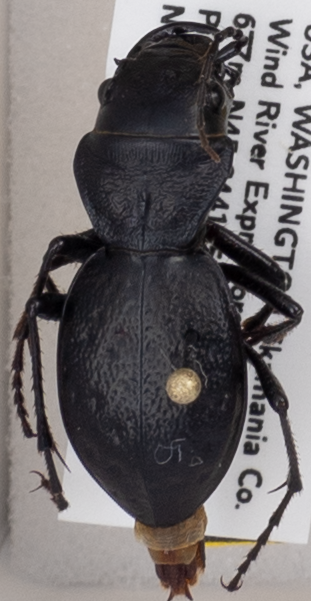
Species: Omus dejeanii
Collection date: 2019-06-18
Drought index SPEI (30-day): -0.932
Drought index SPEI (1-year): -2.09
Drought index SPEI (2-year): -2.09